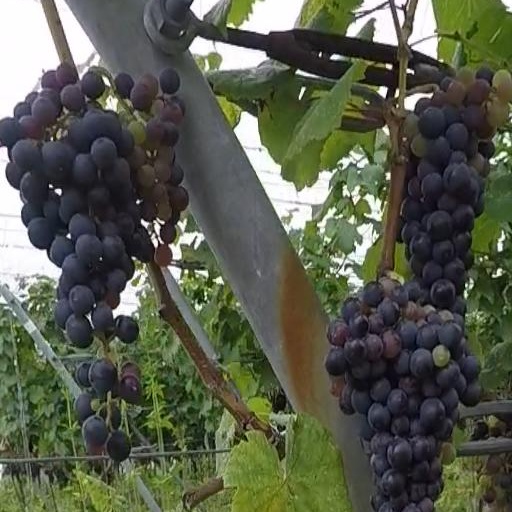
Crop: grape